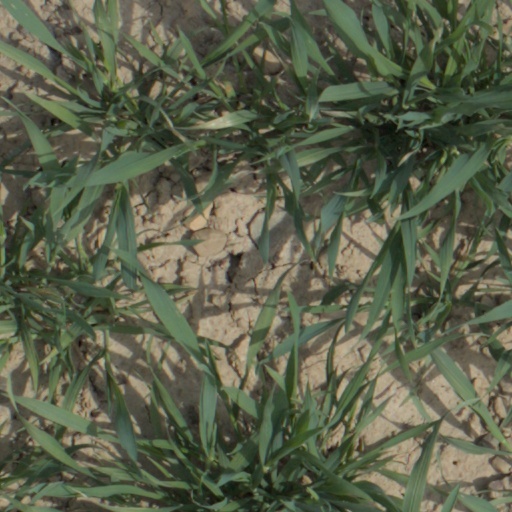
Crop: wheat